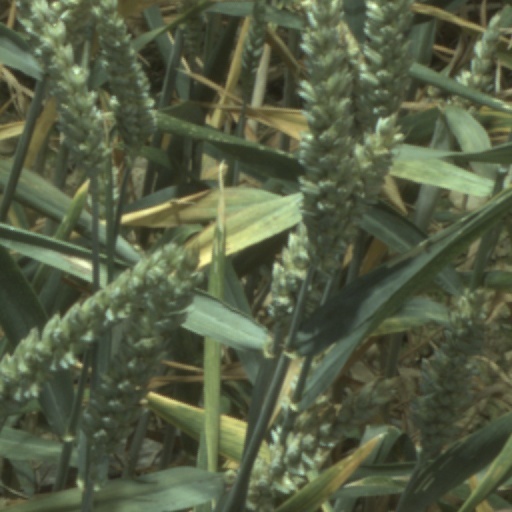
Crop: wheat